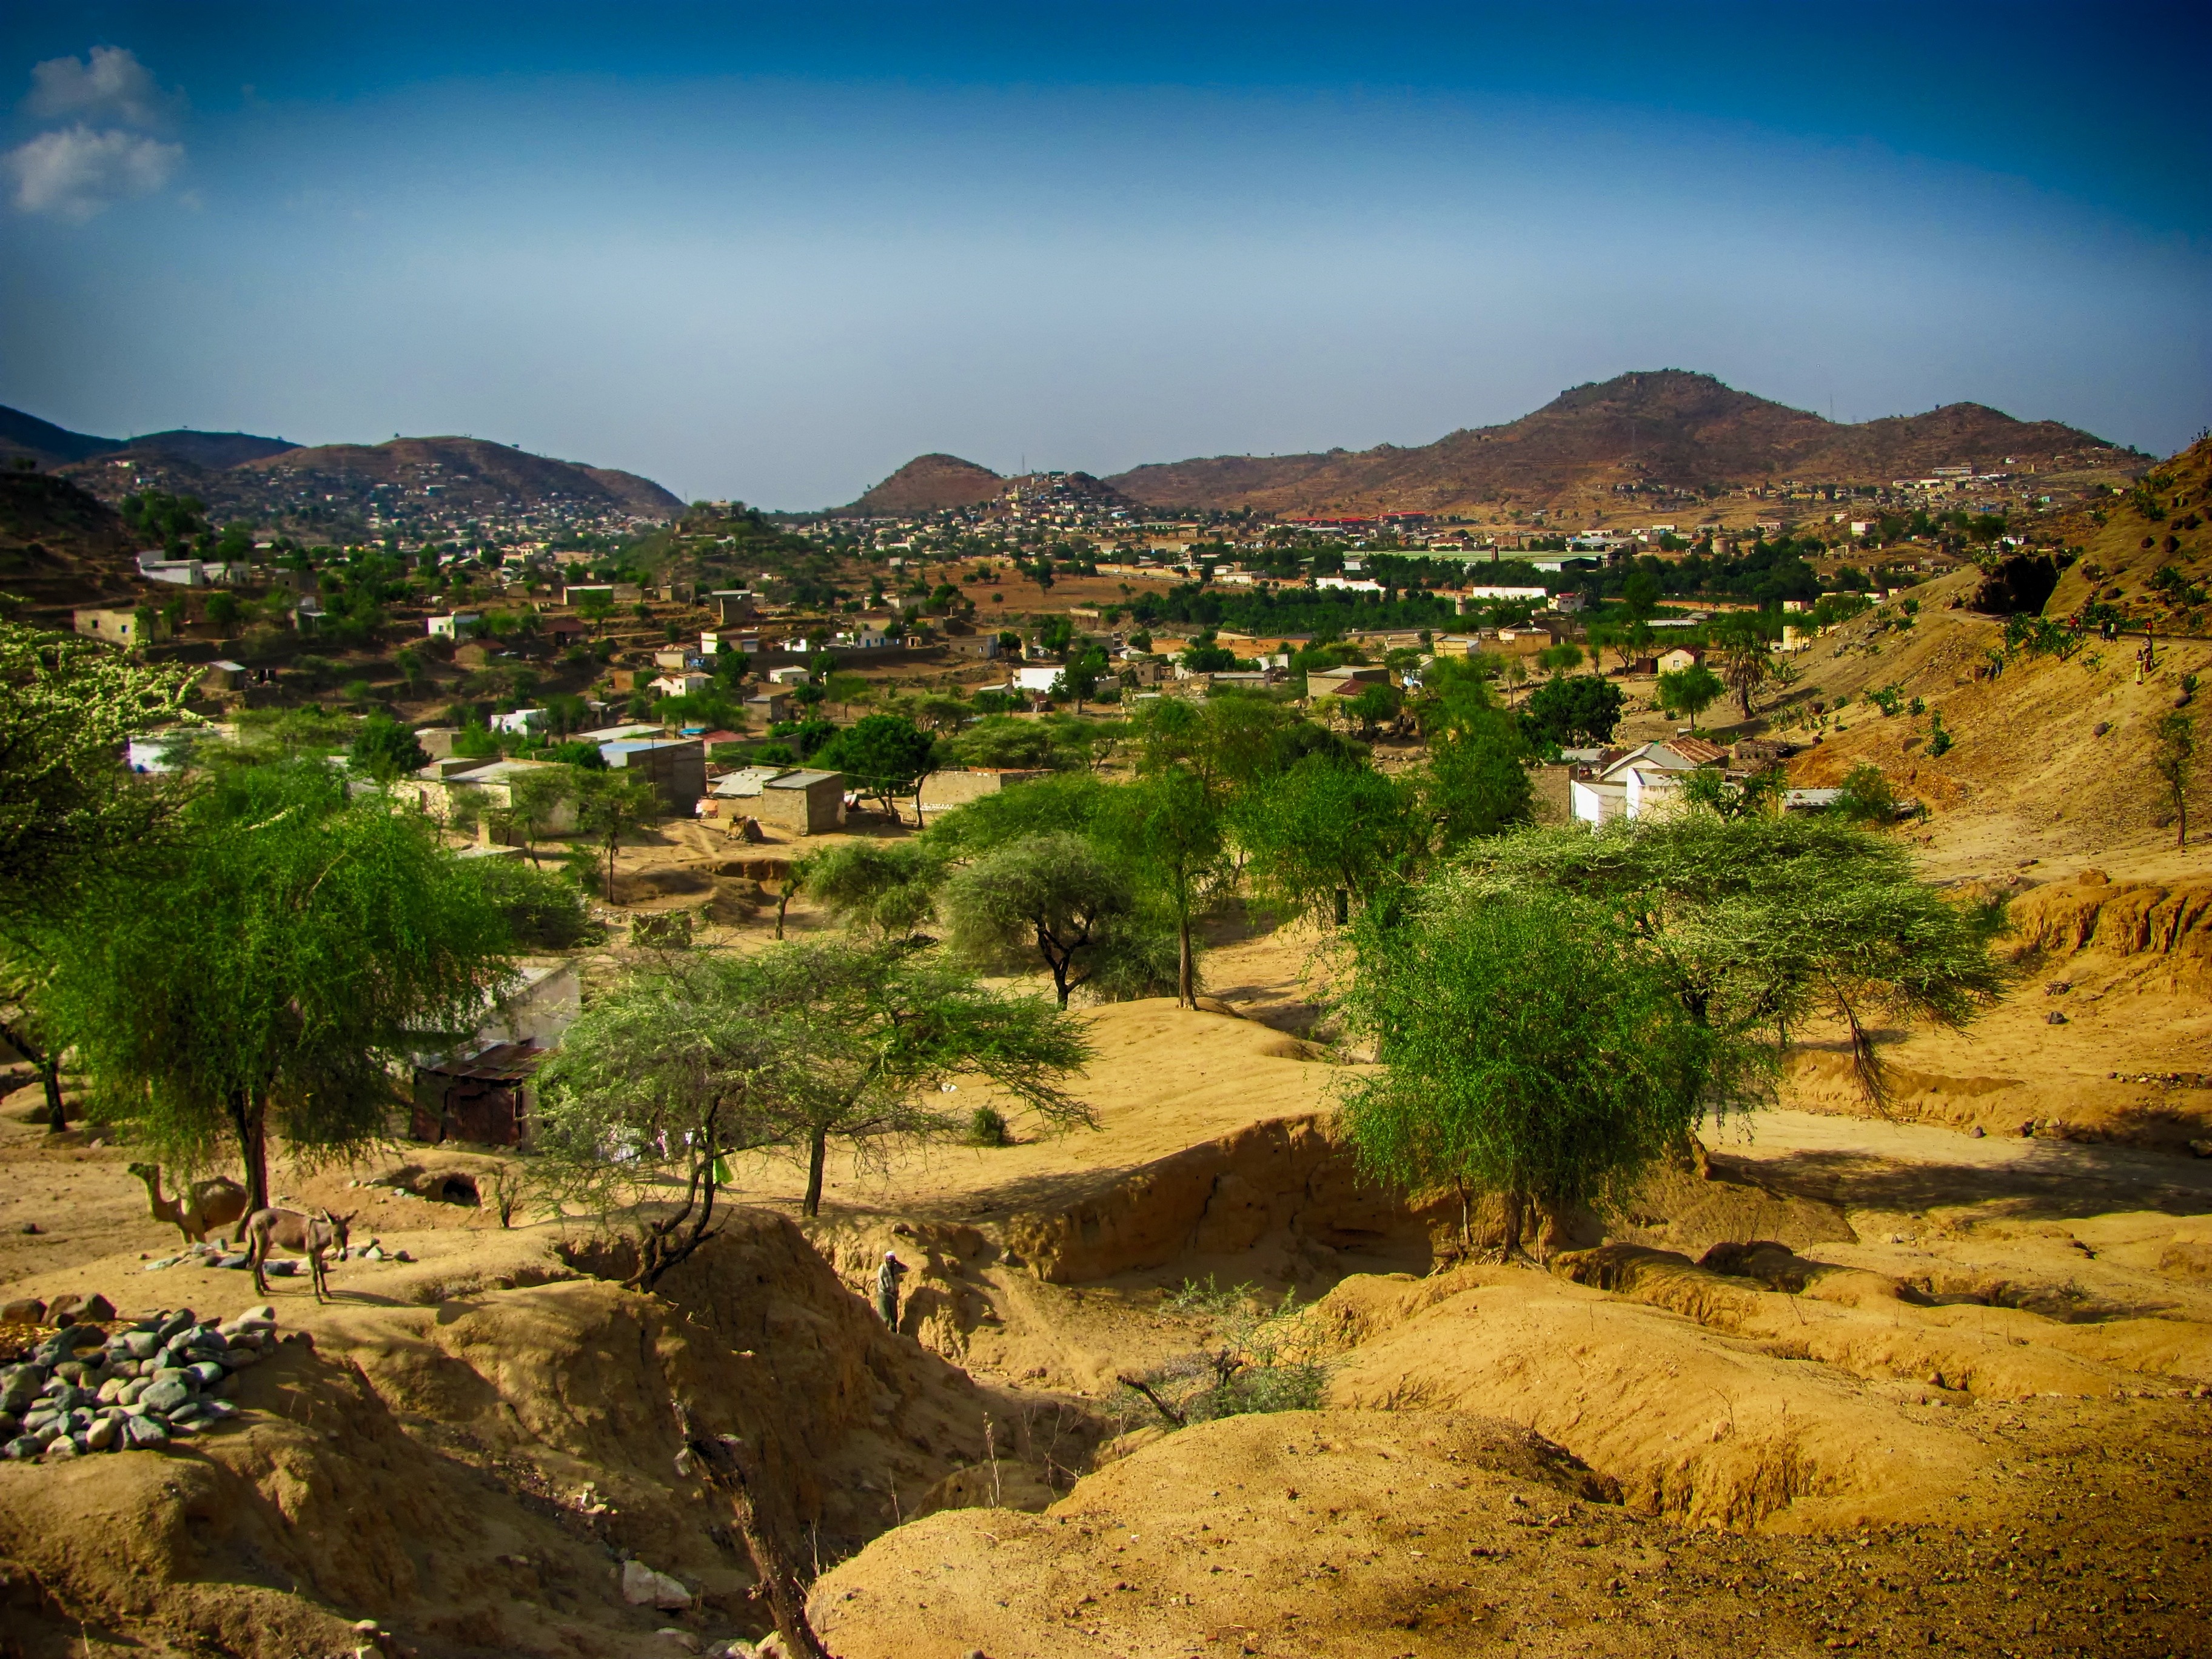
landscape, sea, coast, wilderness, mountain, sky, hill, desert, town, valley, panorama, village, scenic, soil, terrain, hdr, clouds, buildings, homes, houses, camels, plateau, wadi, rural area, eritrea, aerial photography, natural environment, geographical feature, ghinda